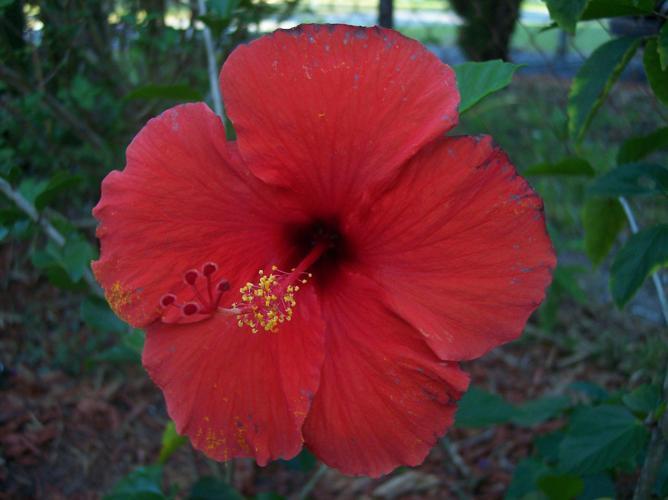
Label: hibiscus